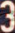
Number: 3